Multimodality

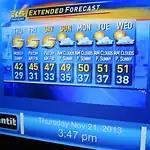
Example of multimodality: A televised weather forecast (medium) involves understanding spoken language, written language, weather specific language (such as temperature scales), geography, and symbols (clouds, sun, rain, etc.).

Multimodality is the application of multiple literacies within one medium. Multiple literacies or "modes" contribute to an audience's understanding of a composition. Everything from the placement of images to the organization of the content to the method of delivery creates meaning. This is the result of a shift from isolated text being relied on as the primary source of communication, to the image being utilized more frequently in the digital age. Multimodality describes communication practices in terms of the textual, aural, linguistic, spatial, and visual resources used to compose messages.